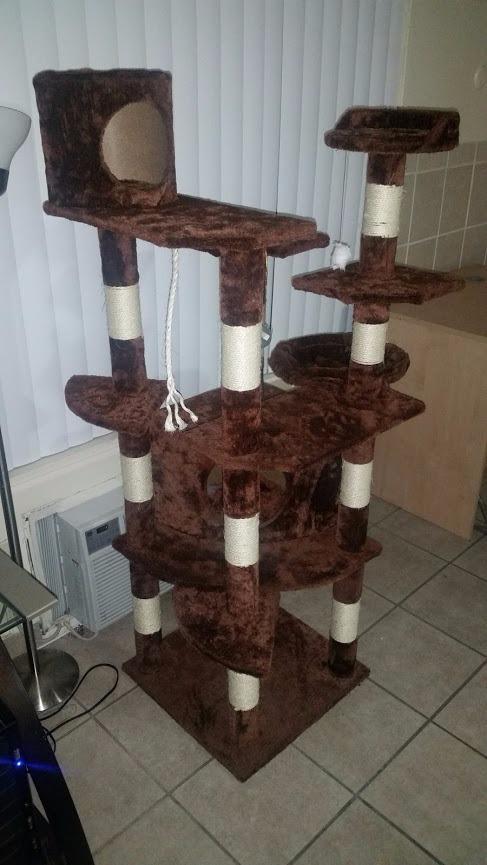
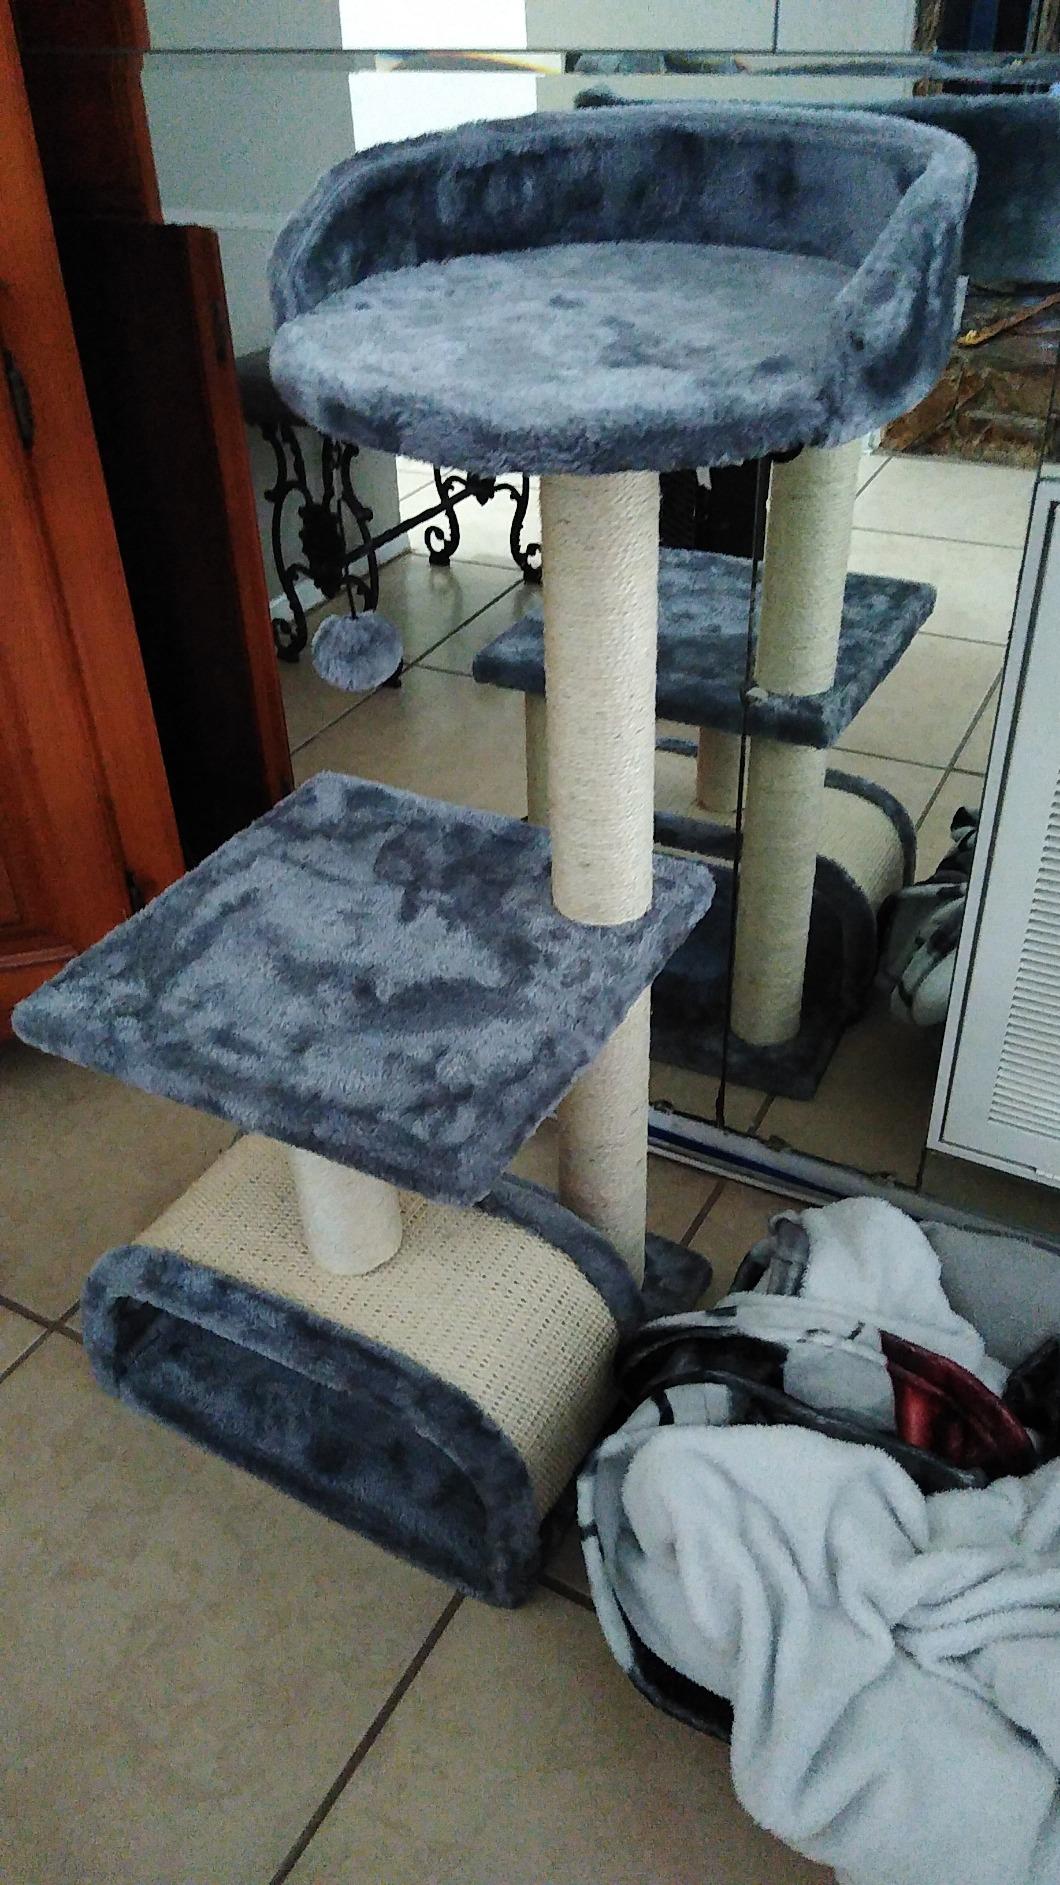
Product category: items_cat tree
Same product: no